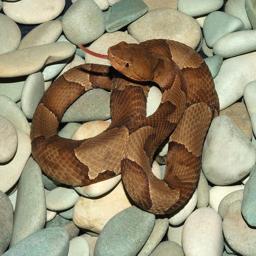
Animal: snakes